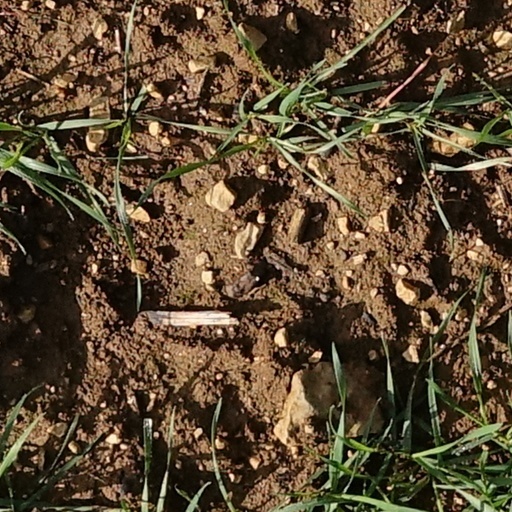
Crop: wheat